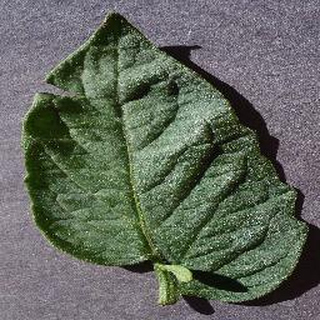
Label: healthy_tomato